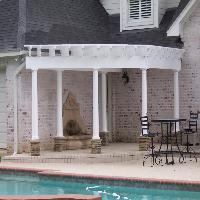
Weather: cloudy or overcast